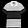
Label: T - shirt / top